Franklin O. Barnes

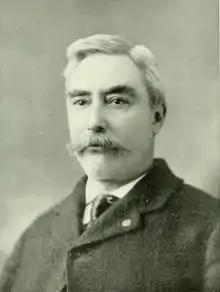

Franklin Osgood Barnes (1841-1900) was an American lawyer and politician who served as a Member of the Massachusetts House of Representatives.